Maria Cederschiöld (deaconess)

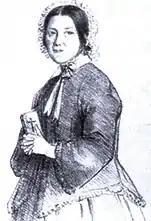
Maria Cederschiöld.

Anna Maria Cederschiöld (20 November 1815 in Växjö - 7 January 1892 in Lund) was a Swedish noble deaconess and nurse. She was a pioneer in the education of deaconesses and nursing in Sweden, and the first head of the first Deaconess institution in Sweden, Ersta diakoni, in 1851-1862.